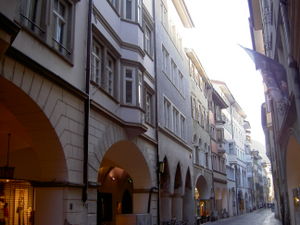
Bolzano
Via Portici i Bolzano
Bolzano er en by i regionen Trentino-Sydtyrol i det nordlige Italien. Byen har en stor tysktalende befolkningsgruppe og hedder på tysk Bozen. Byen har 106.951indbyggere og ligger i 265 meters højde hvor floderne Talvera, Isarco og Adige mødes. Byen ligger omgivet af høje bjerge, bl.a. er der udsigt til de store bjerge, Rosengarten-Catinaccio og Schlern øst for byen. Byen ligger på jernbanelinien fra Verona via Brennerpasset til Innsbruck i Østrig. Der er endvidere jernbane til Merano, der i 2005 blev forlænget til Malles i Val Venosta, idet en tidligere nedlagt jernbanelinie blev genåbnet. 73% af indbyggerne i Bolzano er italiensktalende, 26% er tysktalende og 1% taler ladinsk.